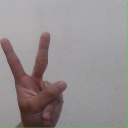
अक्षर: क